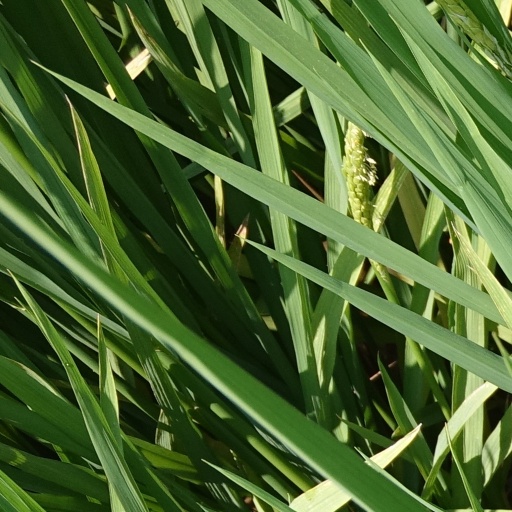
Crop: rice